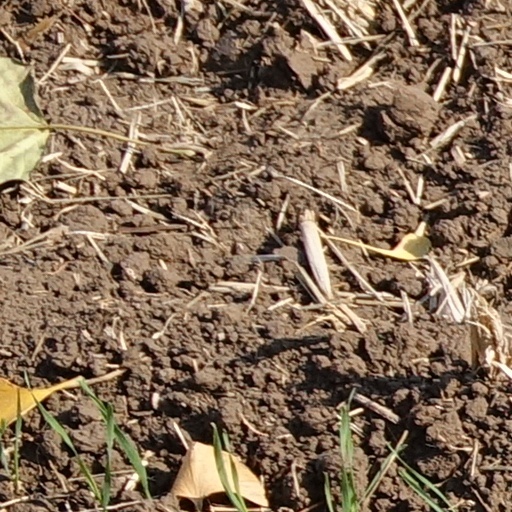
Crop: wheat